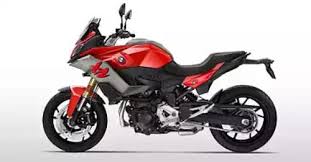
Vehicle type: Motorcycles